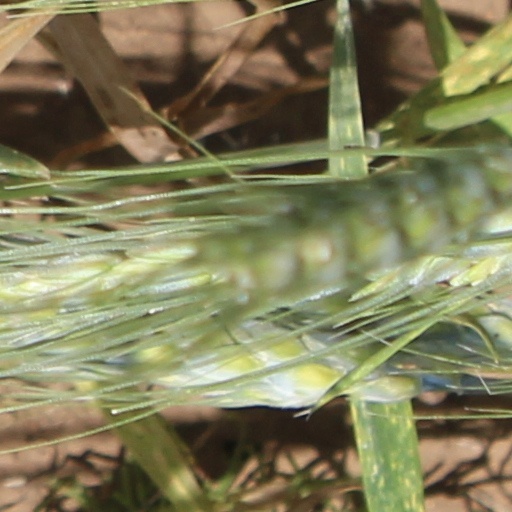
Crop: wheat